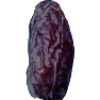
Label: Dates 1